Rochford, Worcestershire

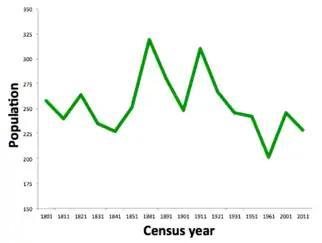

'An old English name, Rochford means Hunting-dog ford. The elements of the name are ræcc A hunting dog and ford A ford'.